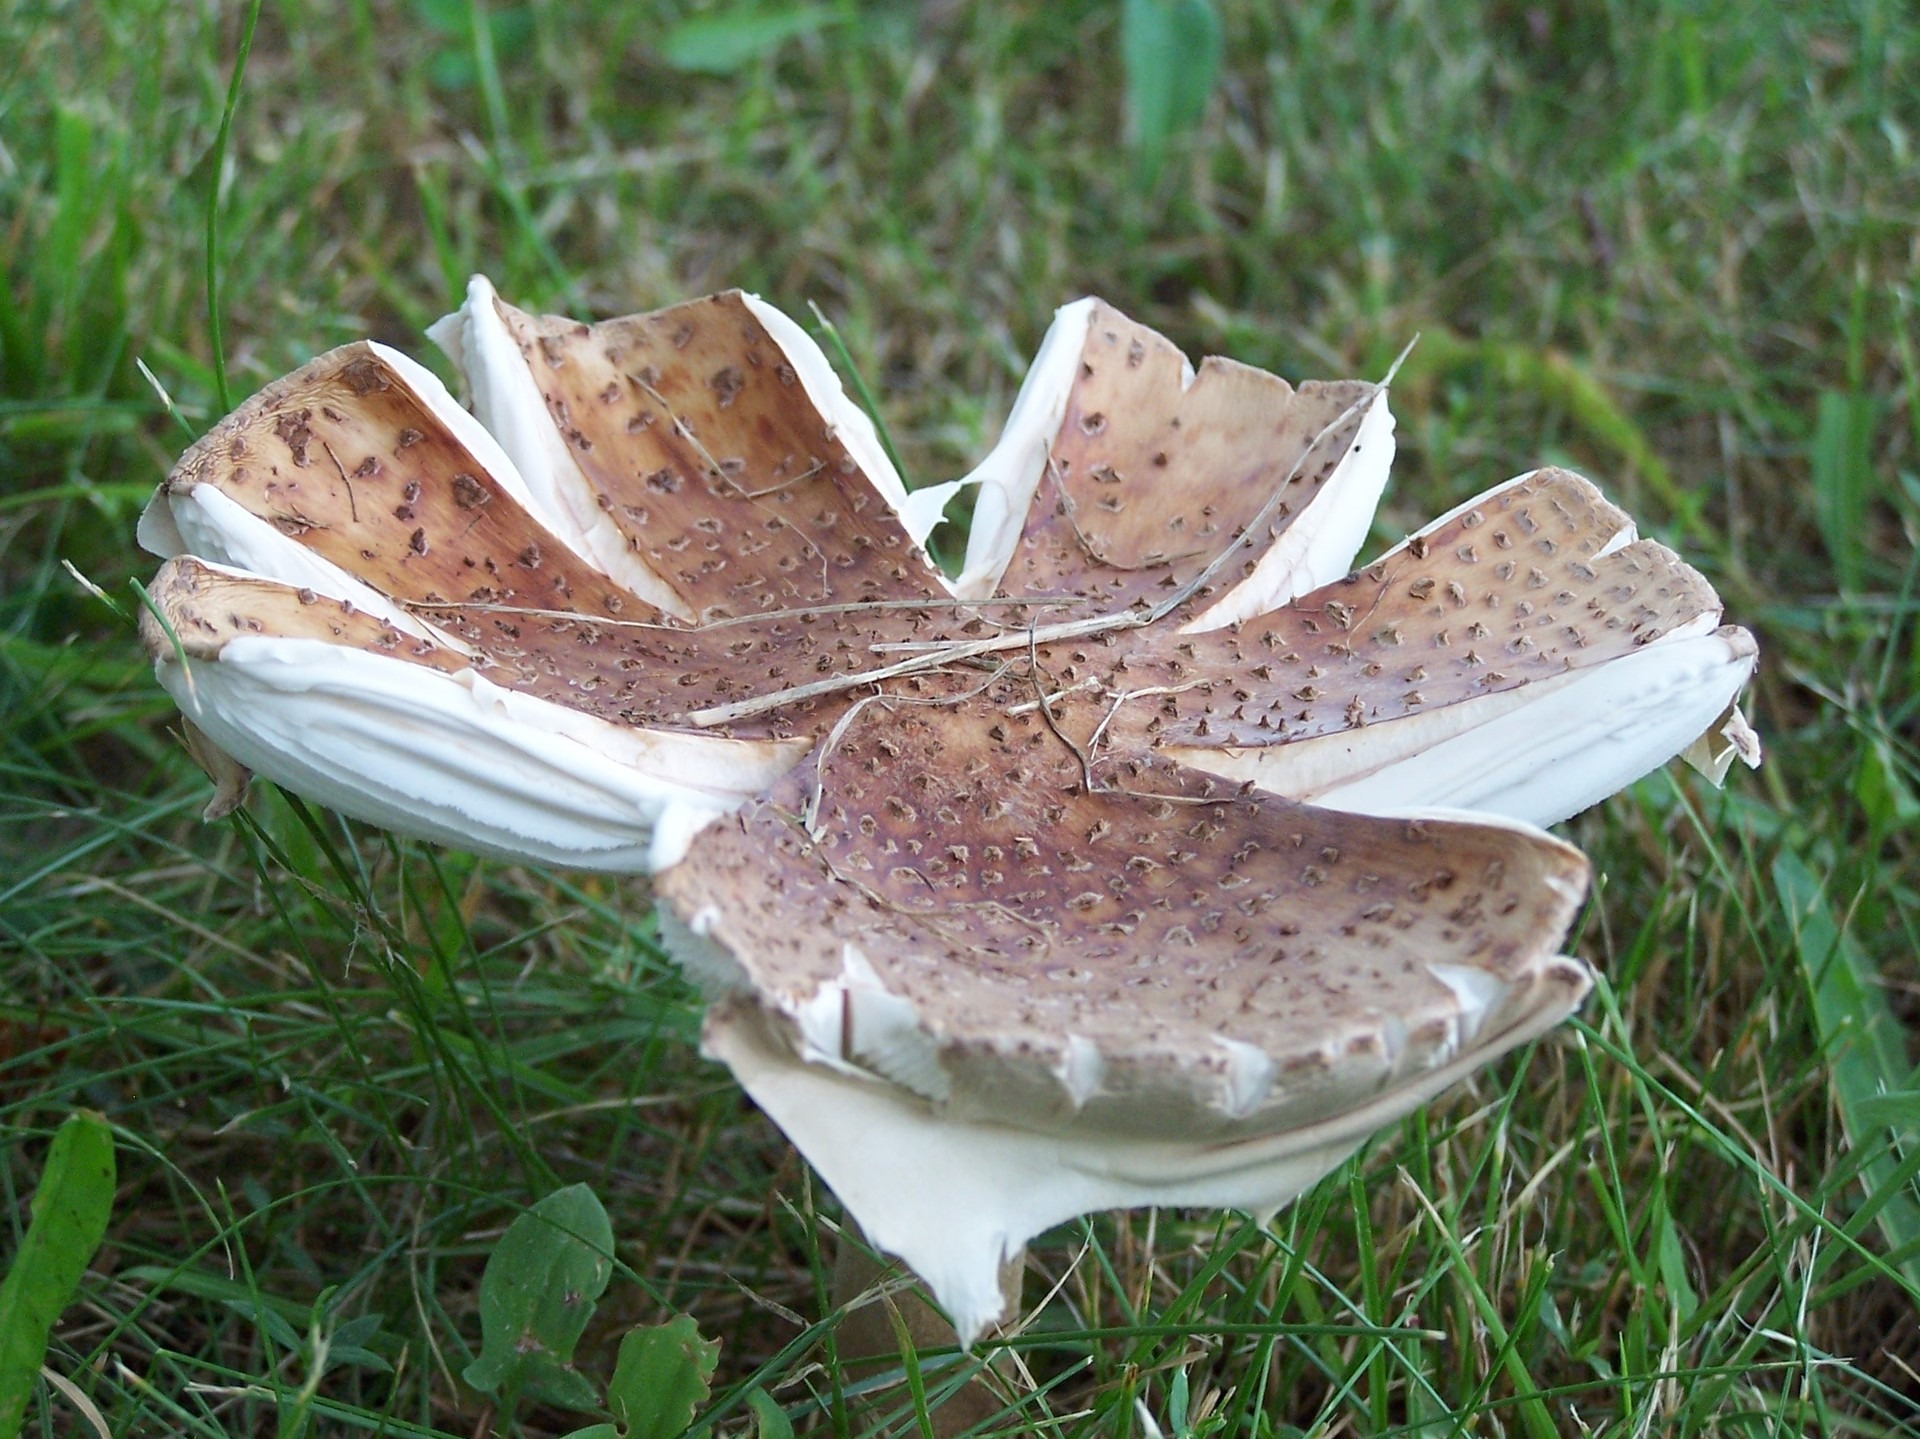
water, nature, grass, field, lawn, rain, leaf, wild, food, soil, mushroom, eat, fungus, oyster mushroom, edible mushroom, pleurotus eryngii